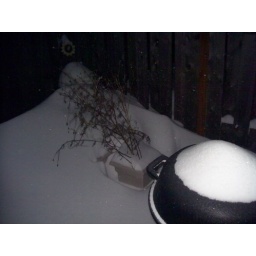
12.22.08 - View from back door, bbq grill &amp;amp; planters. Can no longer see bird bath under the snow!